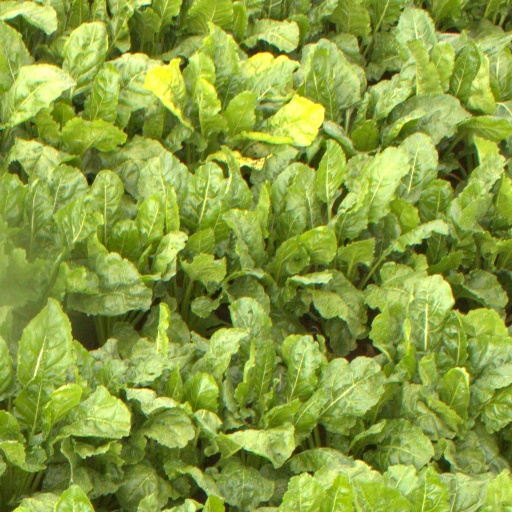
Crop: sugar beet